General conference (Latter Day Saints)

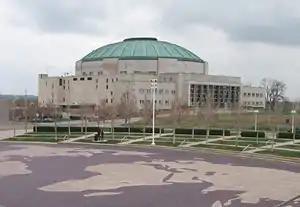
The Community of Christ auditorium

World Conference is the name given to the triennial meeting of delegates of Community of Christ. They were originally called General Conferences and were held semiannually, or as need arose.